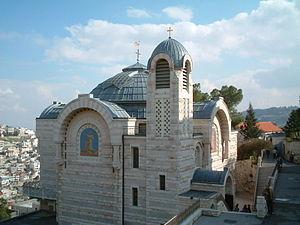
L’église Saint-Pierre en Gallicante est une église catholique de Jérusalem. Elle a été construite en 1931 sur le versant oriental du mont Sion. Elle est de style néobyzantin.